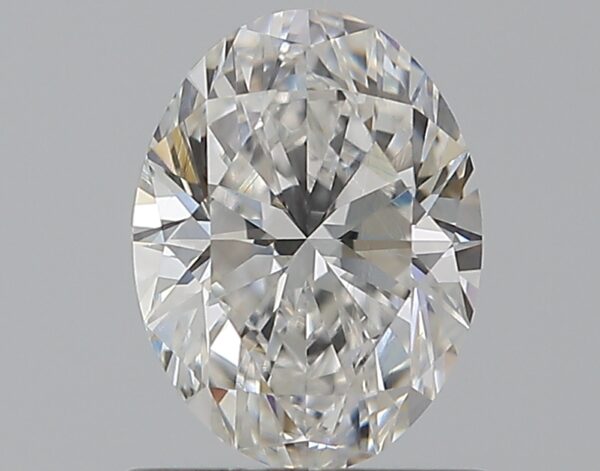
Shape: oval
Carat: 0.81
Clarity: VS1
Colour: D
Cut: VG
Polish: EX
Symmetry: EX
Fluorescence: ST
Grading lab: GIA
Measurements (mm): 6.92 x 5.19 x 3.4